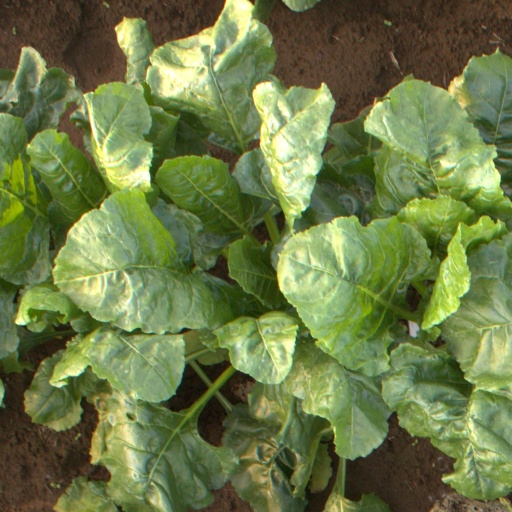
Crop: sugar beet